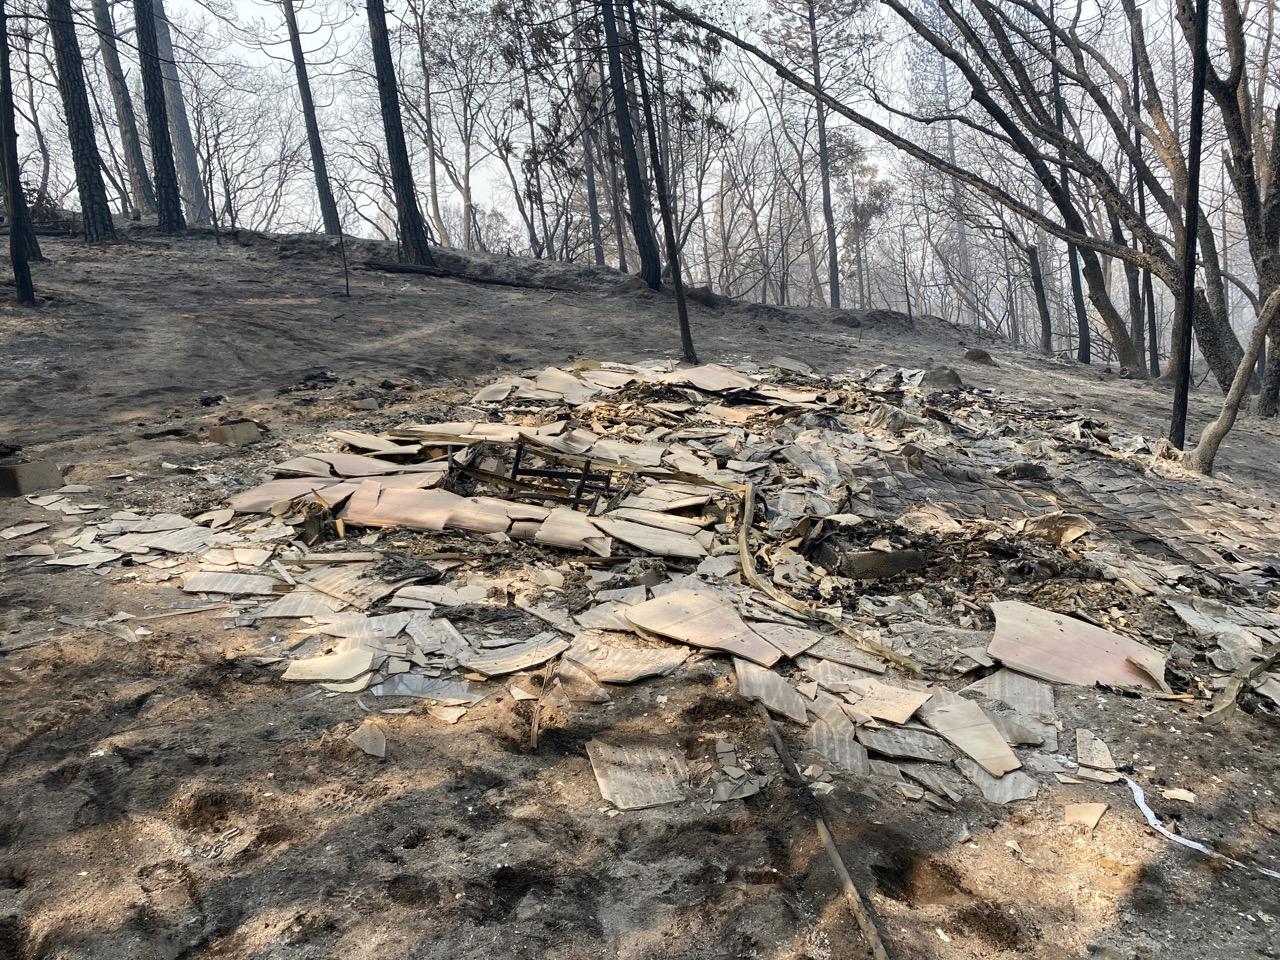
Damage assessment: destroyed